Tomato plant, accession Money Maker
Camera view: vertical (180 deg); turntable rotation: 150 degrees
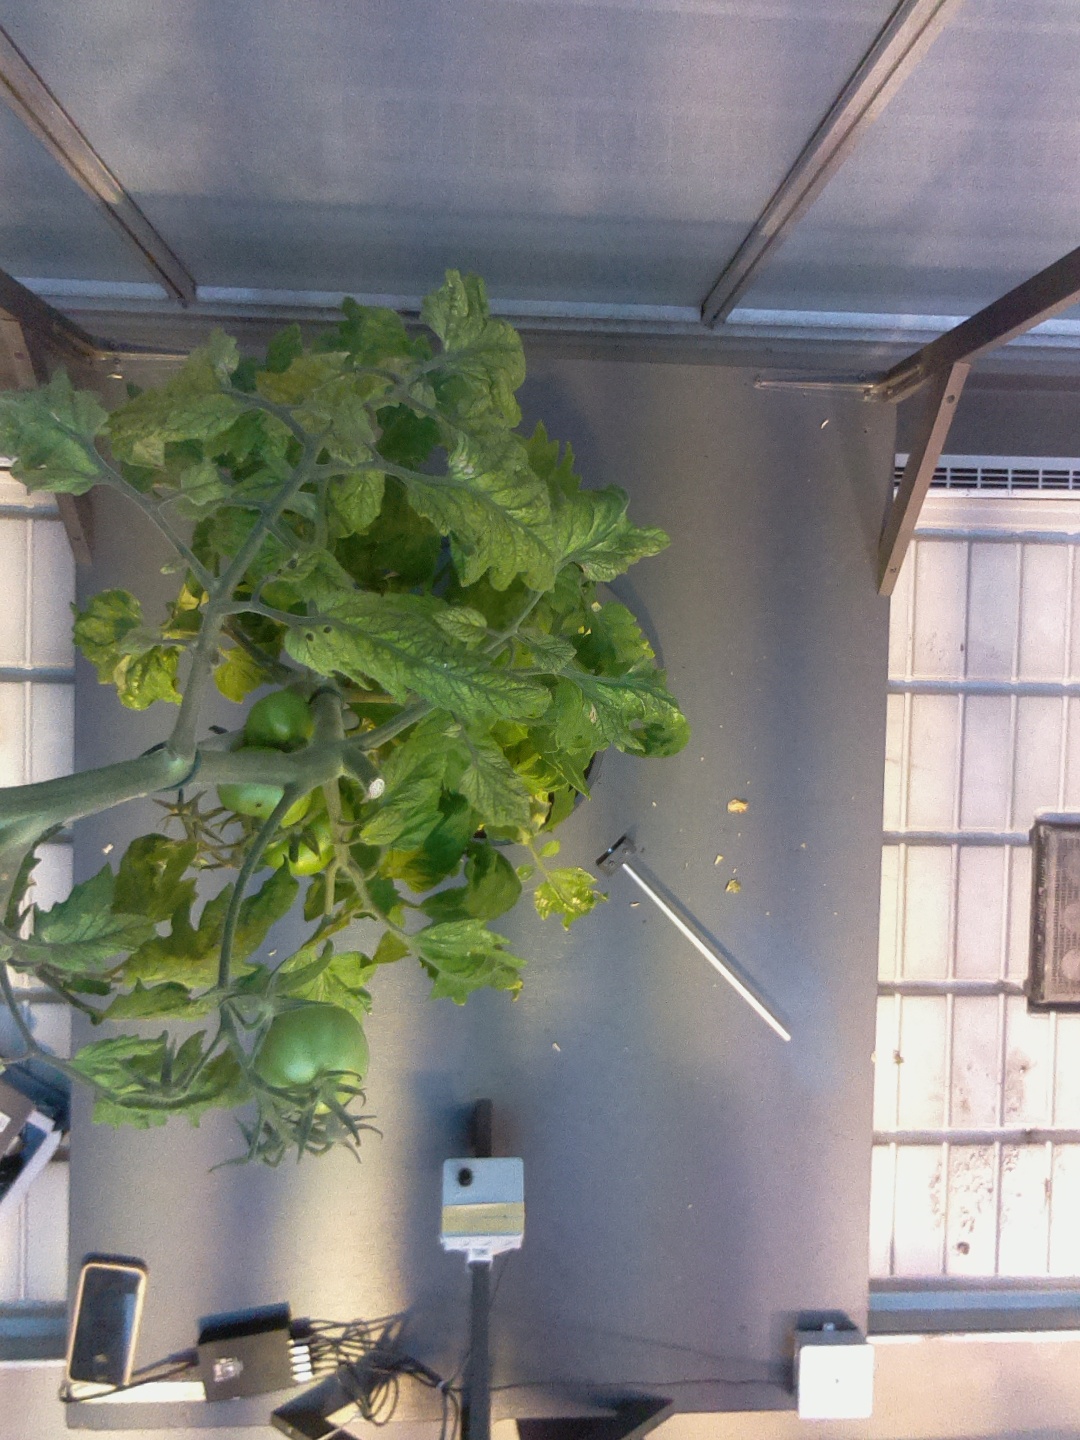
BBCH growth stage 79: 90% -100% of final fruit size